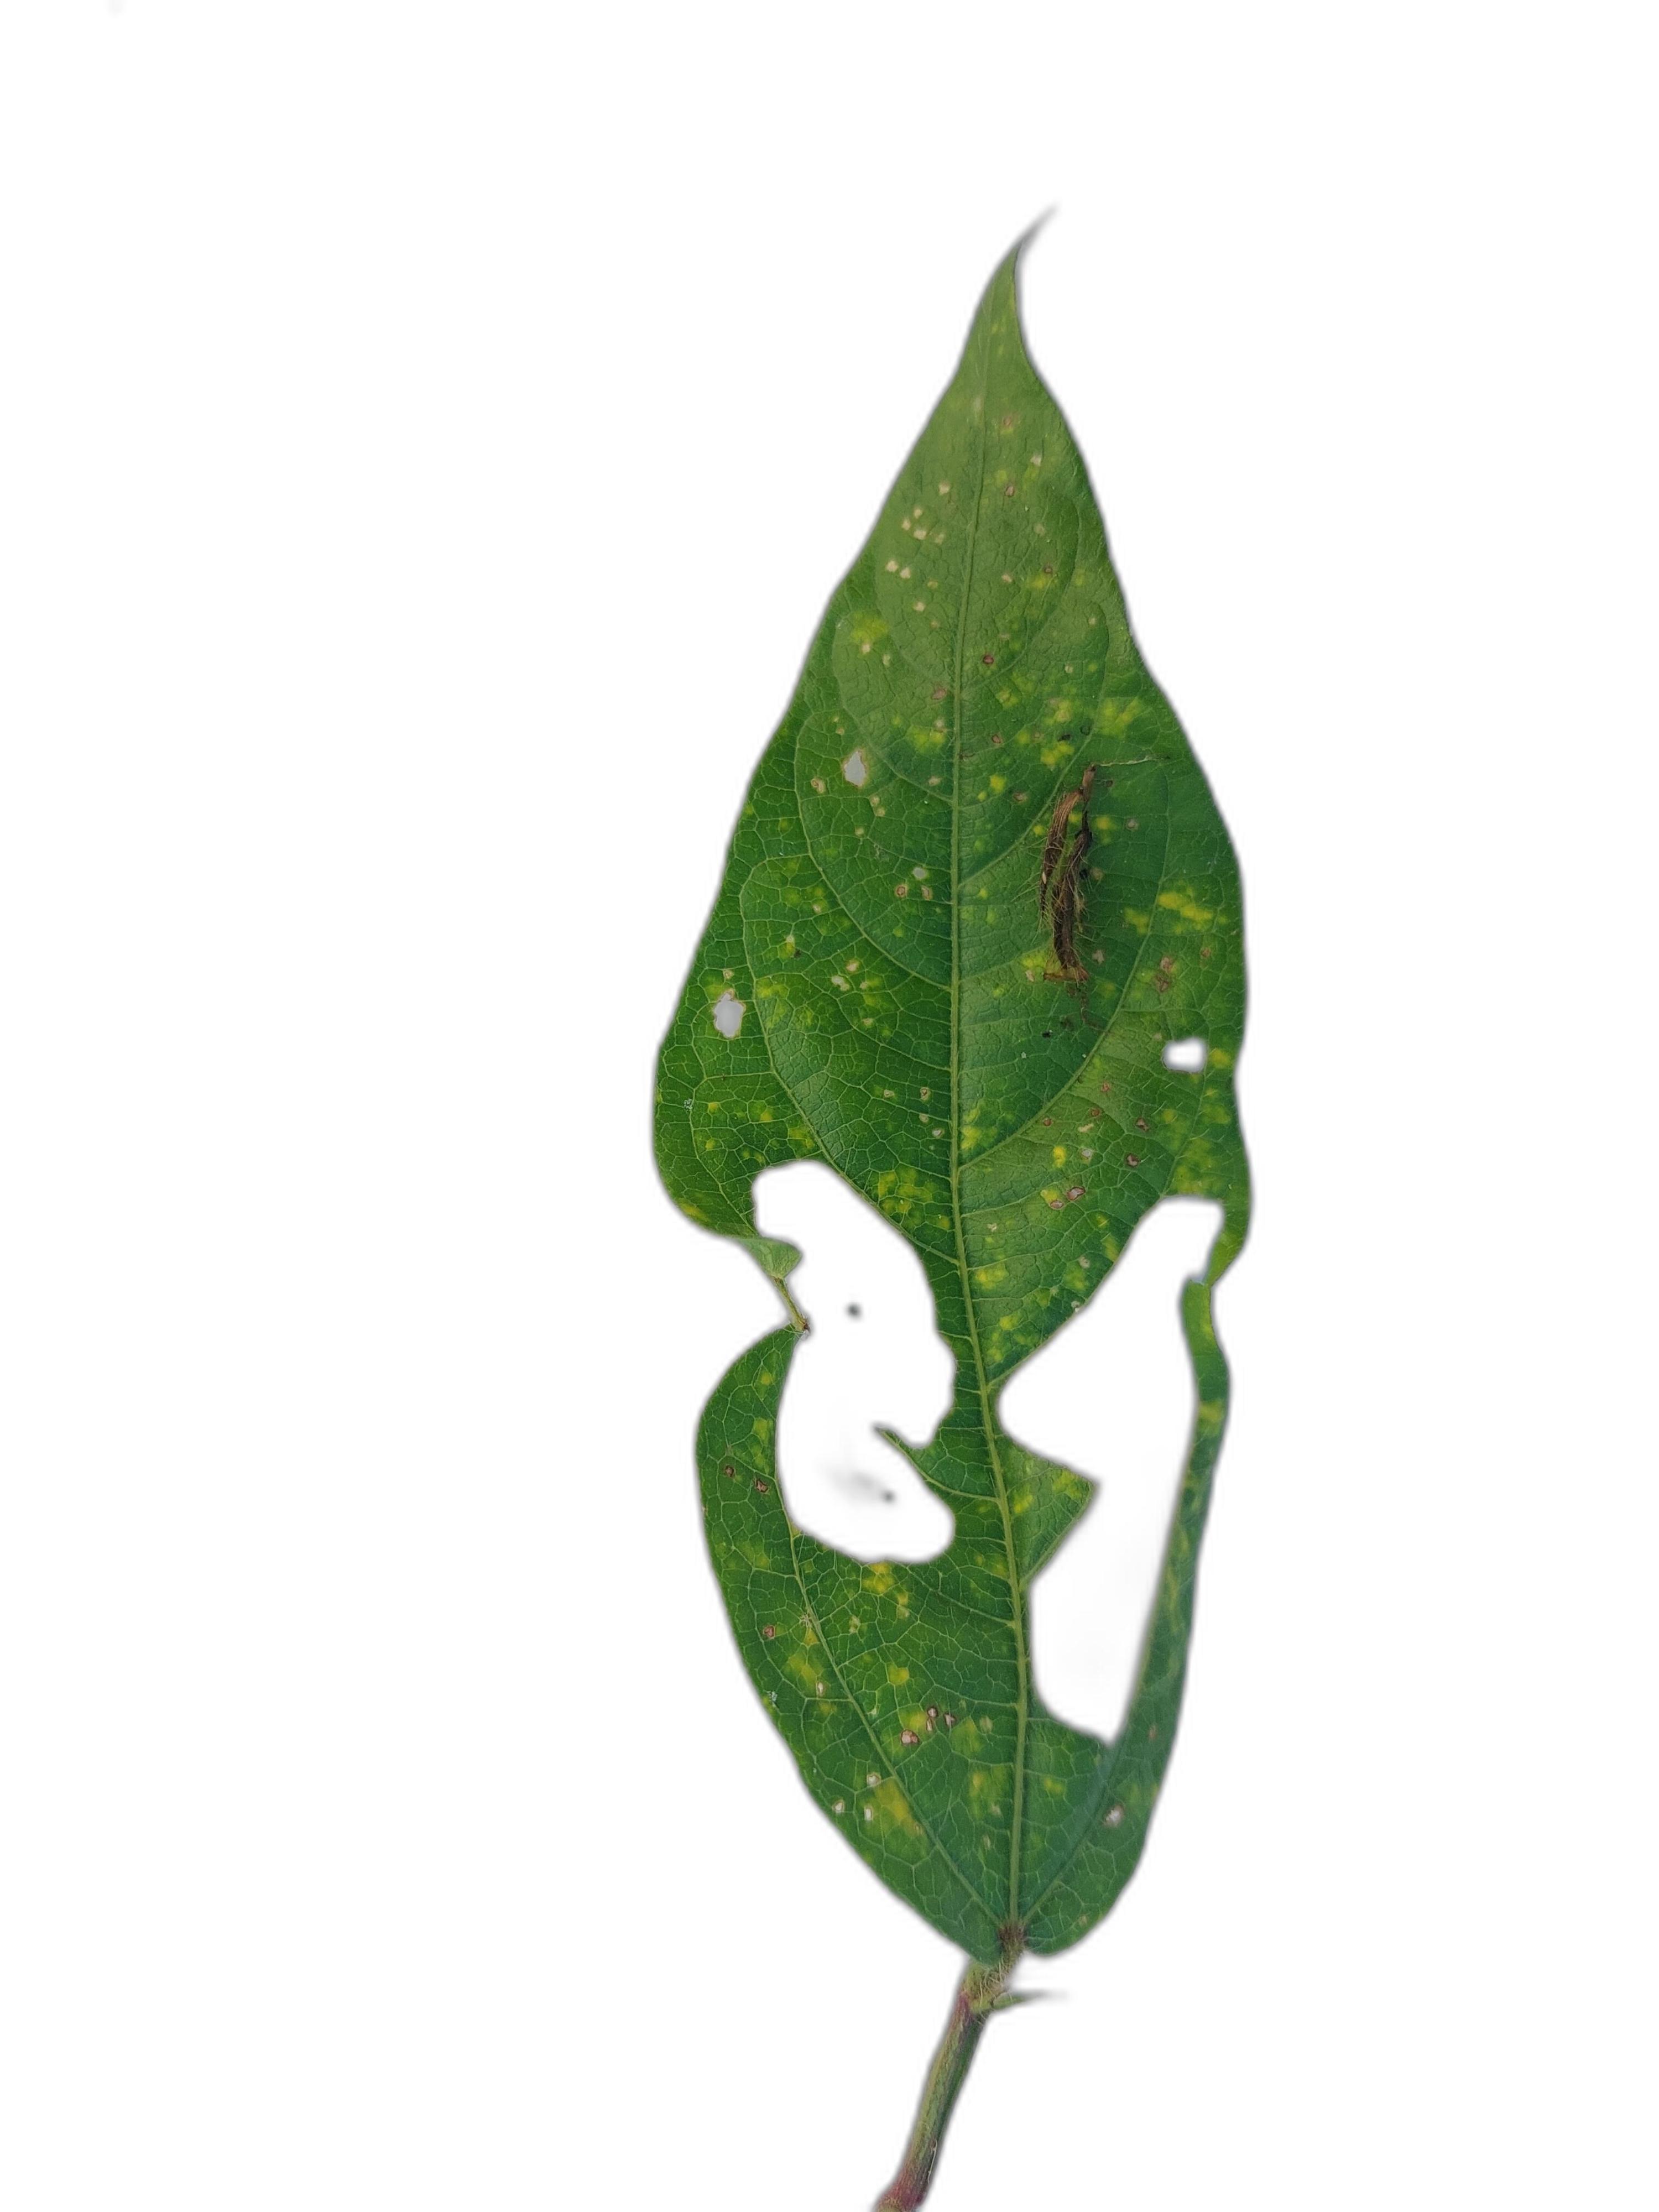
Label: Yellow Mosaic